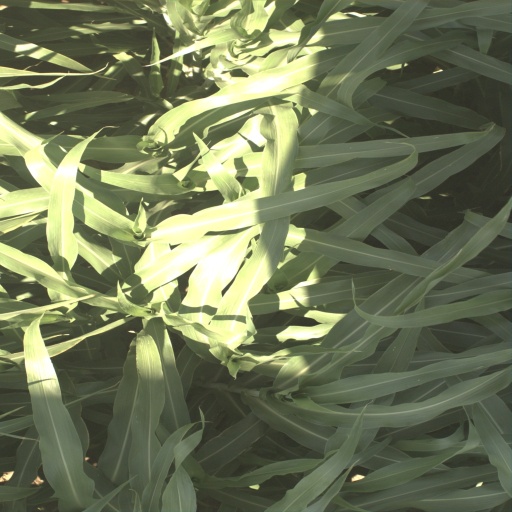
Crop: sorghum